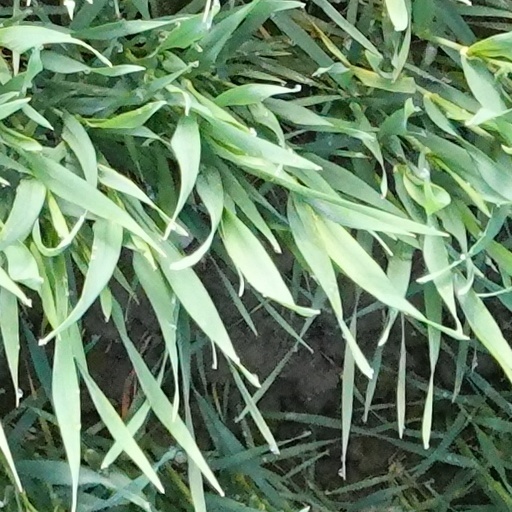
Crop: wheat